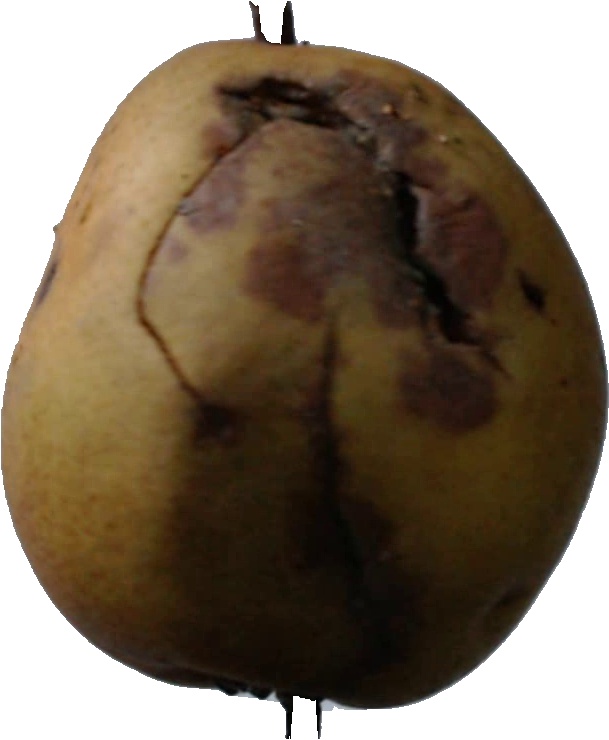
Label: pear_3